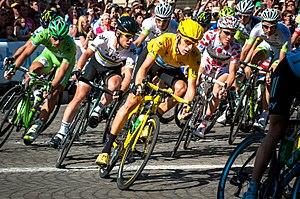
Le Tour de France 2012 est la 99ᵉ édition du Tour de France cycliste. Il s'est élancé le 30 juin 2012 de Liège en Belgique et s'est achevé le 22 juillet 2012 à Paris.